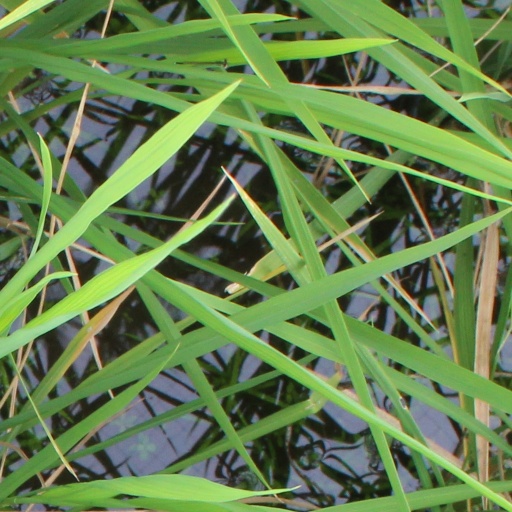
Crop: rice